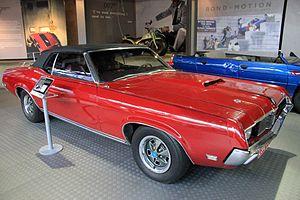
Au service secret de Sa Majesté est un film britannique réalisé par Peter Hunt en 1969. C'est le sixième opus de la série des films de James Bond, dont le scénario est directement inspiré du roman de même nom, publié par Ian Fleming en 1963. À la suite de la décision de Sean Connery d'abandonner le rôle de 007 après On ne vit que deux fois, EON Productions a sélectionné un acteur et mannequin inconnu jusqu'alors, George Lazenby, pour le remplacer. Néanmoins, durant le tournage du film, George Lazenby décide que sa prestation dans ce rôle serait la seule.
Mercury Cougar est le nom d'une gamme d'automobiles proposées par Mercury, filiale de Ford, de 1967 à 1997, puis de 1999 à 2002. Si le nom évoque un coupé, la Mercury Cougar va cependant revêtir, au fil de ses huit générations, d'autres types de carrosserie : cabriolet, berline quatre portes, familiale et cinq portes. Produite à 2 972 784 exemplaires, la Cougar est le plus vendu des modèles Mercury.